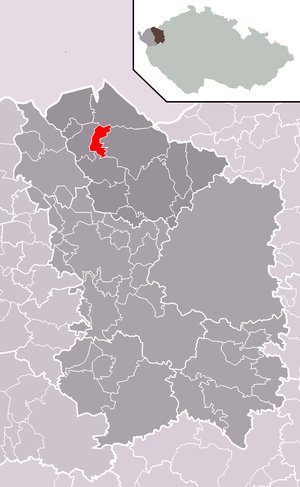
Abertamy est une ville du district et de la région de Karlovy Vary, en Tchéquie. Sa population s'élevait à 1 016 habitants en 2018.